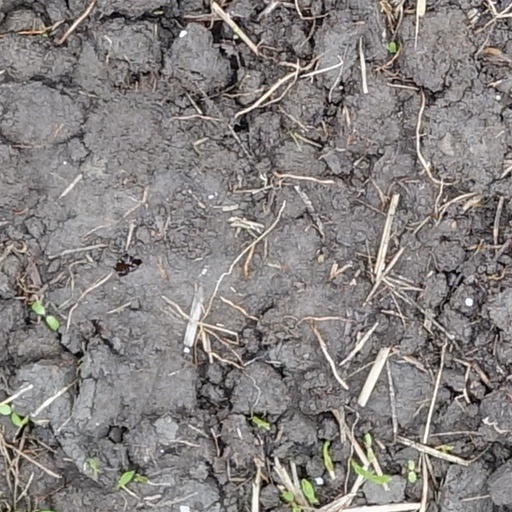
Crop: wheat